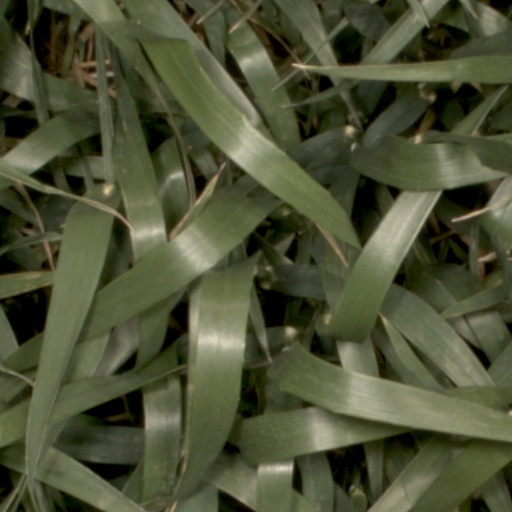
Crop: wheat